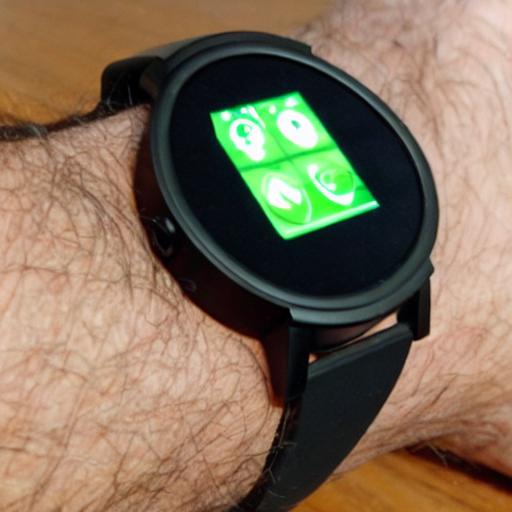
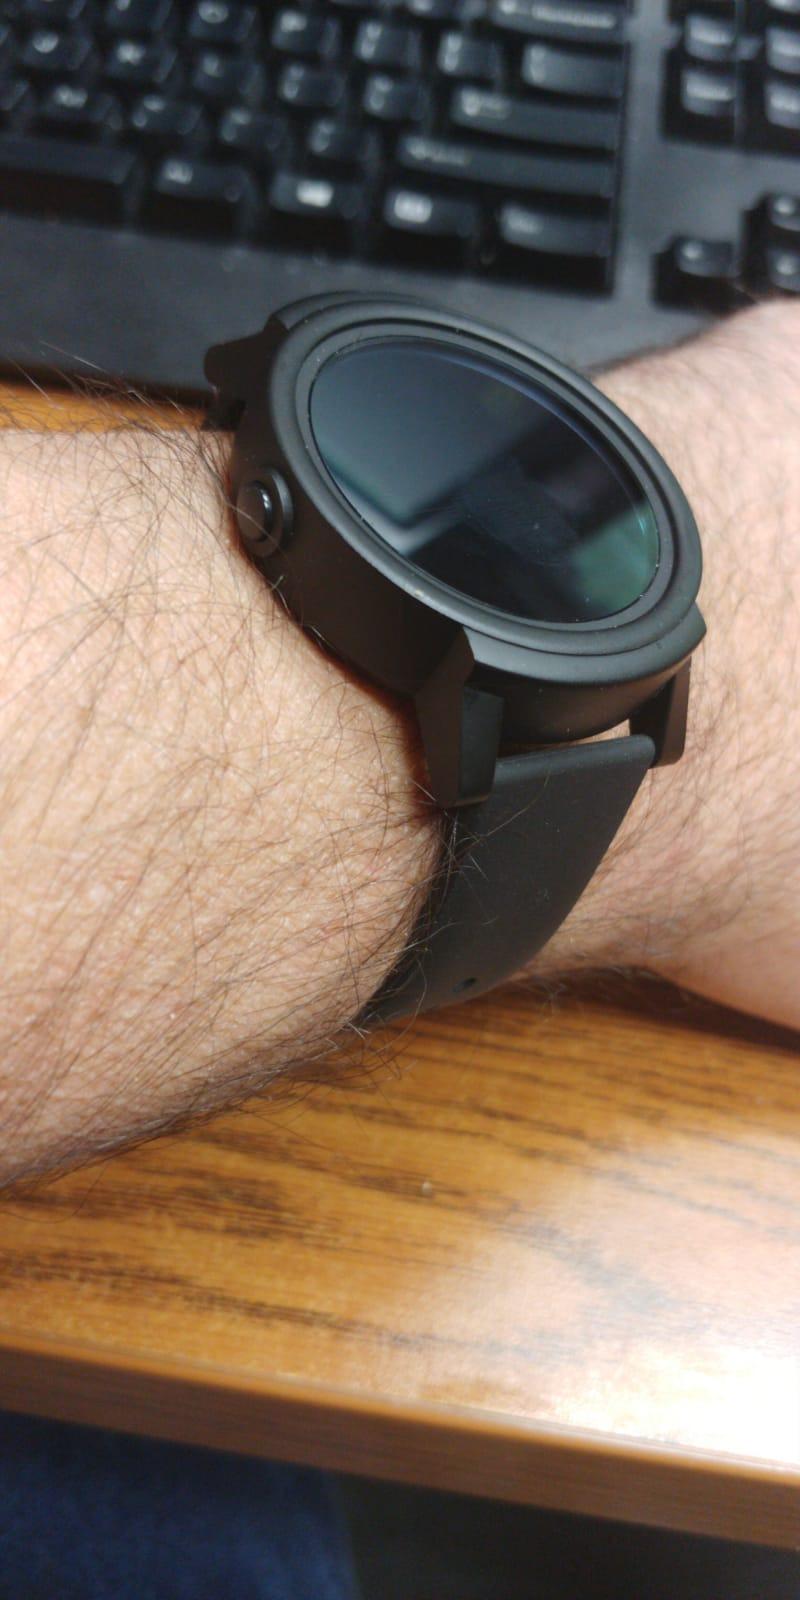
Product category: smartwatch
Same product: no